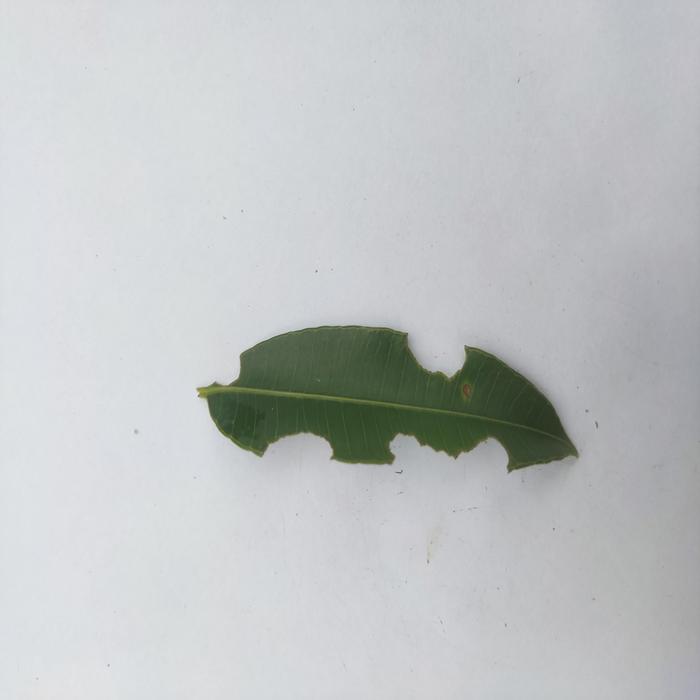
Crop: Hog Plum
Leaf condition: Caterpillars_Infestation